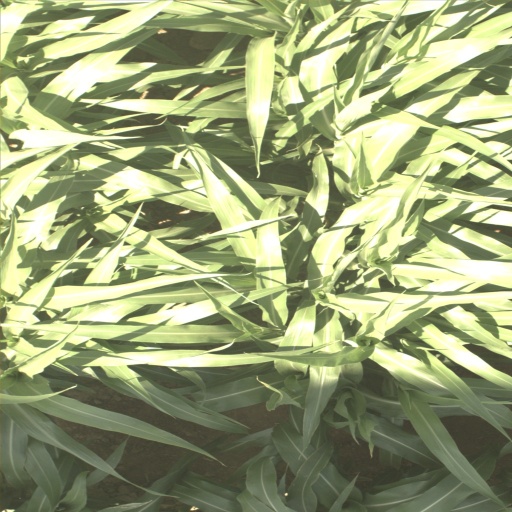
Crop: sorghum